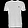
Label: T - shirt / top